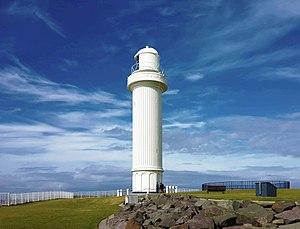
Il s'agit d'une liste des phares d'Australie. Elle contient les phares actifs ainsi que ceux déclassés mais d'importance historique.